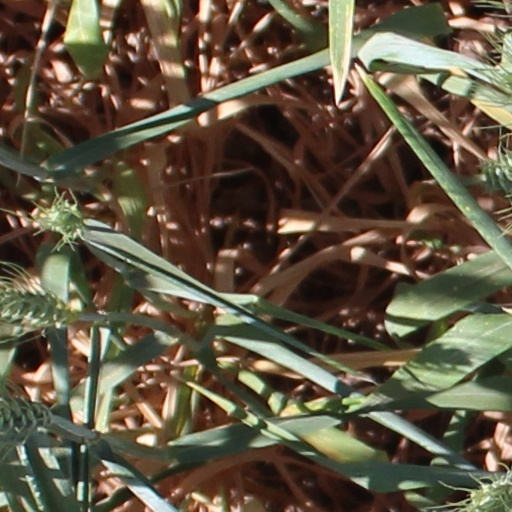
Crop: wheat